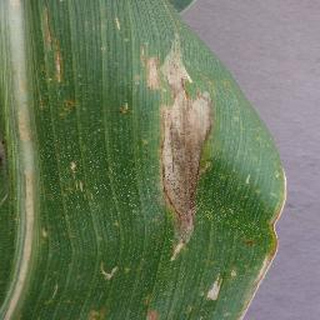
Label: corn_northern_leaf_blight